Members Church of God International

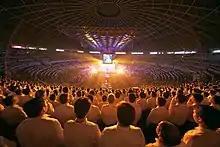
MCGI Largest Gospel Choir recital at Smart Araneta Coliseum in 2015

On October 12, 2015, Members Church of God International set the Guinness World Record as the "Largest Gospel Choir" in the world, as part of the 35th anniversary celebration of the Ang Dating Daan (The Old Path) religious program in radio and television broadcasting. The official video of the performance was published in The Old Path YouTube channel with 2.4 million views .